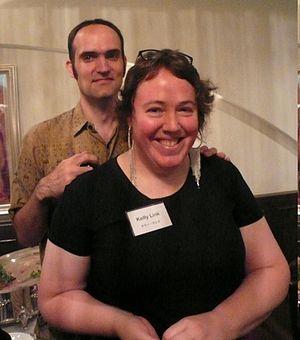
Kelly Link, née le 19 juillet 1969 à Miami en Floride, est une nouvelliste et éditrice américaine de science-fiction, fantasy et d'horreur.